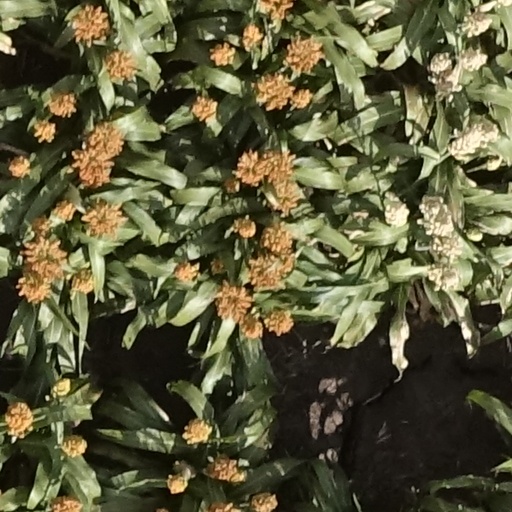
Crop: sorghum